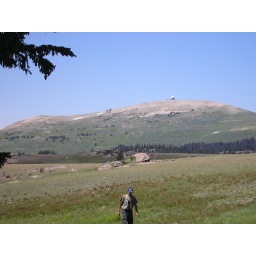
Mike in field in front of the medicine mountain, Near Sweat, and Bald mountain